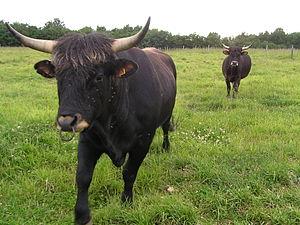
Nanteuil-en-Vallée est une commune du Sud-Ouest de la France, située dans le département de la Charente.
L'aurochs est une espèce disparue de bovidé, ancêtre des races actuelles de bovins domestiques, et appartenant au genre Bos. Son nom scientifique est Bos primigenius mais, selon les auteurs, il peut être considéré comme une sous-espèce des bovins de l'espèce Bos taurus. Il est également désigné parfois par les noms d'urus ou ure. Menacé par la domestication et la chasse, l'aurochs n'existait plus qu'en Europe de l'Est à partir du XIIIᵉ siècle, avant de s'éteindre dans la première moitié du XVIIᵉ siècle. L'aurochs a fait en 1920 l'objet de tentatives de reconstitution par élevage sélectif de races bovines. Les frères Heinz et Lucks Heck créèrent une race s'en approchant appelée « aurochs de Heck », et officiellement nommée de nos jours en France « aurochs-reconstitués », que l'on peut observer aujourd'hui en Europe, comme dans la forêt de Rambouillet, en France.
Pougné est une commune associée à Nanteuil-en-Vallée, dans le département de la Charente.